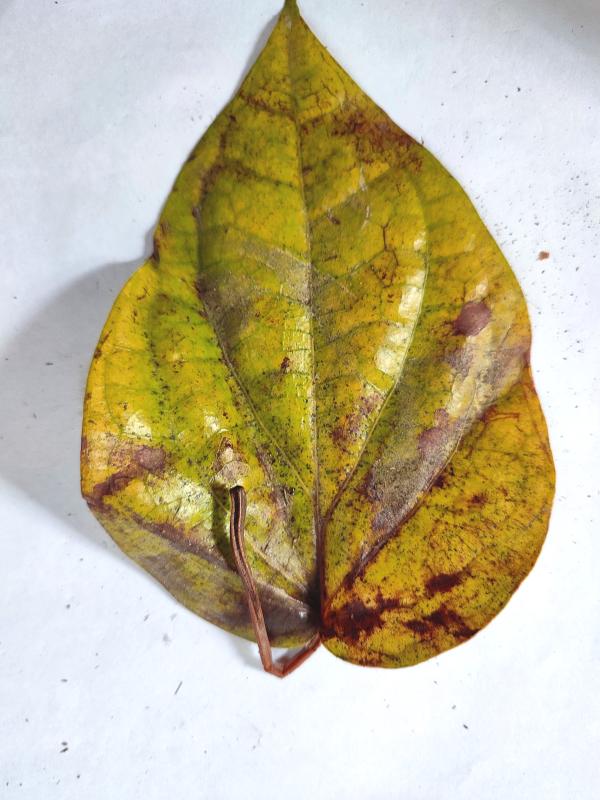
Label: Dried_Leaf